Cycling in Madrid

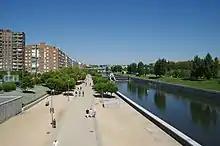
Madrid Río park.

"Madrid Río" (literally: Madrid River) is a park located in the banks of the Manzanares River. It opened in 2011, and it is crossed by a cycle route shared with pedestrians.